Devil Riders

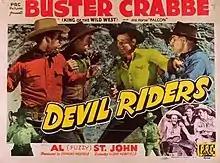
Original lobby card

Devil Riders is a 1943 American Western film directed by Sam Newfield. It was the first film in Producers Releasing Corporation's Billy the Kid film series where Crabbe changed his name to "Billy Carson".